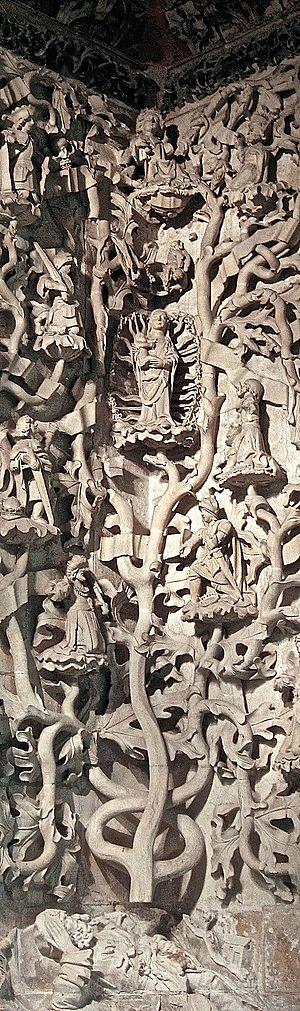
Arbre de Jessé
Le musée de l'Hospice Saint-Roch d'Issoudun est un musée municipal, labellisé musée de France, situé à Issoudun, dans l'Indre.